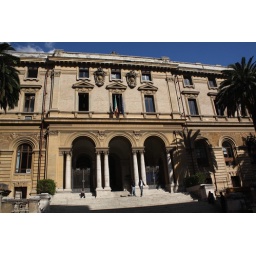
A building of Rome's University (Faculty of Engineering) next door to St. Peter in Chains